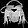
Label: Bag